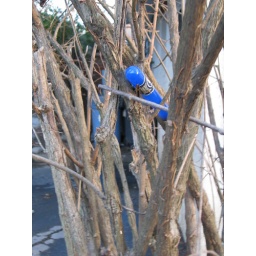
some animals been wrappin' blunts in trees